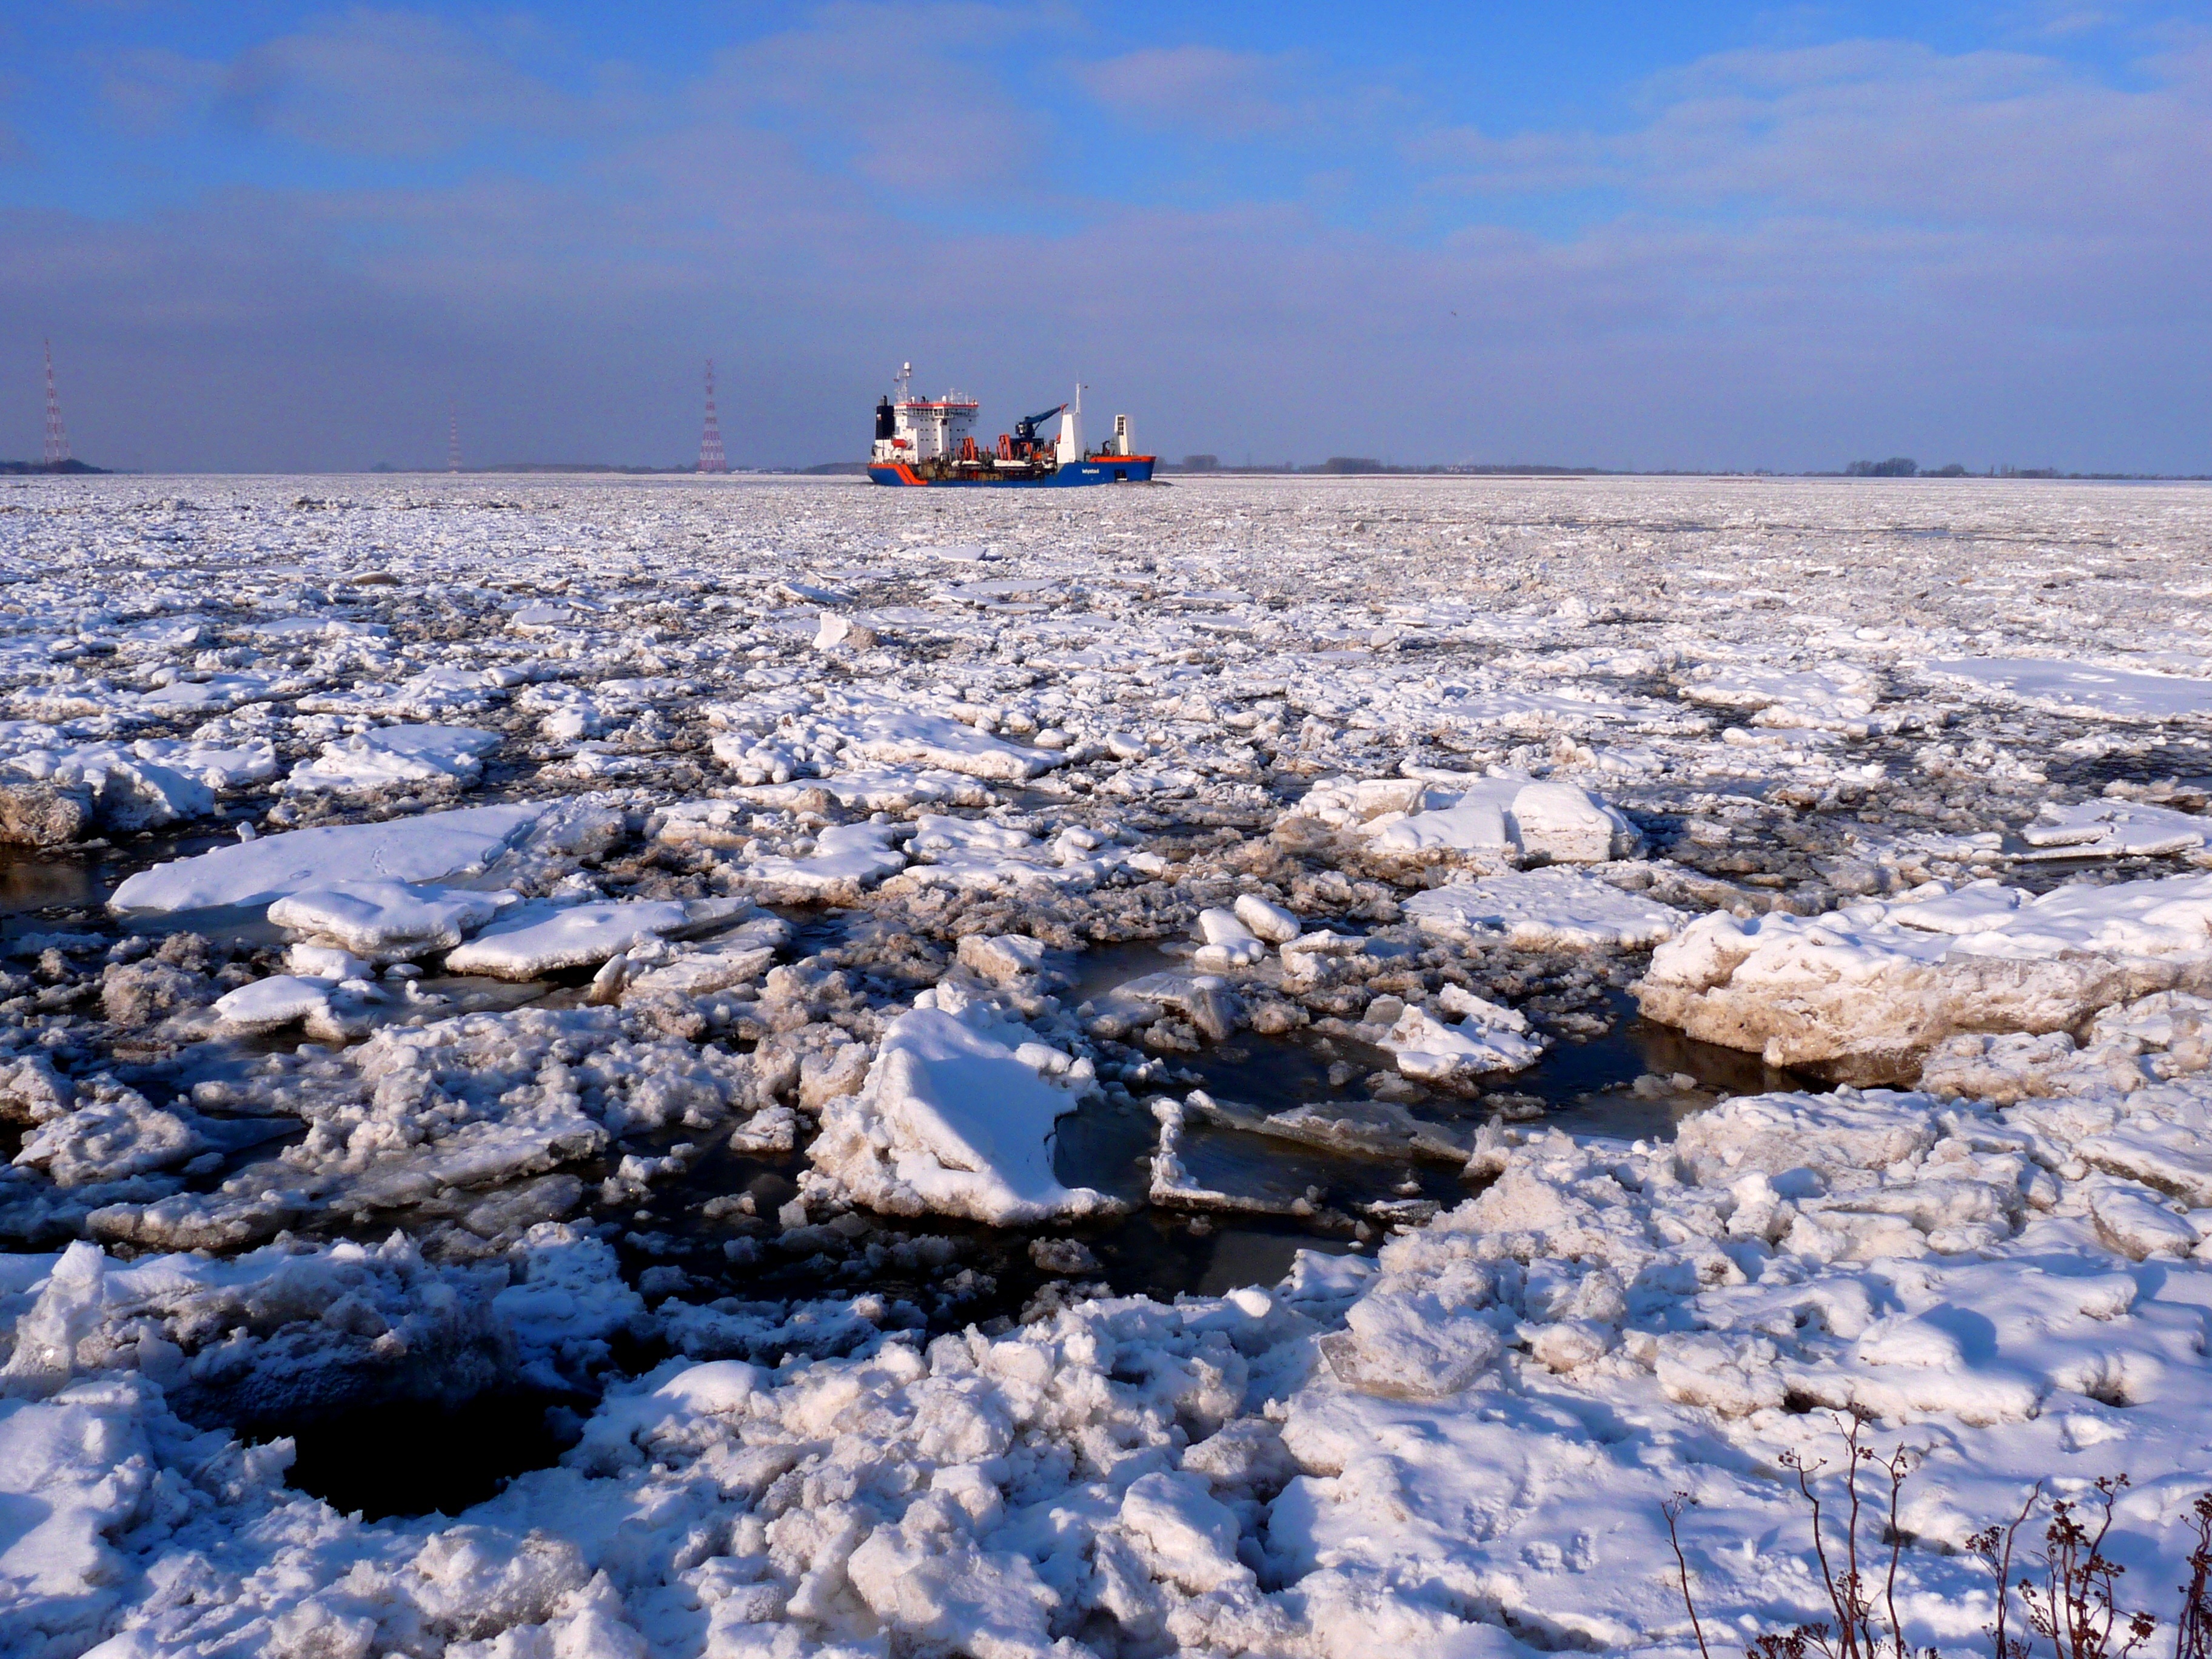
sea, coast, water, rock, ocean, snow, winter, technology, shore, wave, lake, river, ship, ice, compass, port, arctic, container, loneliness, navigation, historically, elbe, seafaring, ice floe, arctic ocean, mudflat, natural environment, geographical feature